World Break: Aria of Curse for a Holy Swordsman

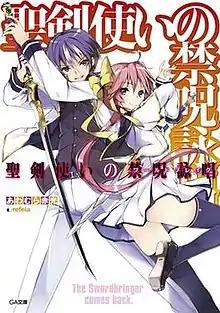
First light novel volume cover

is a Japanese light novel series written by Akamitsu Awamura and illustrated by Refeia. SB Creative has published twenty-two volumes from November 2012 to June 2018 under their GA Bunko imprint. A 12-episode anime television series adaptation by Diomedéa aired between January 11 and March 29, 2015. A manga adaptation was serializaed in Kadokawa Shoten's "seinen" manga magazine "Comp Ace" from June 2014 to February 2016 and was collected into four volumes. A game adaptation by the Japanese company ASOBIMO has also been released.